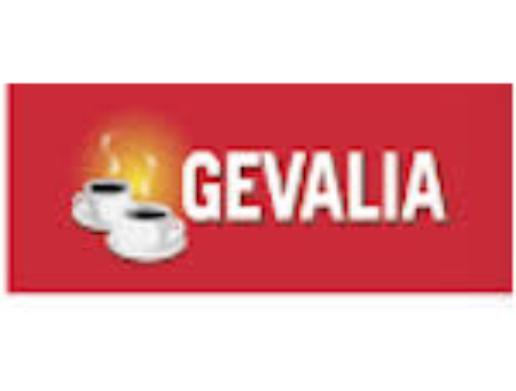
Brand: Gevalia
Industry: Food